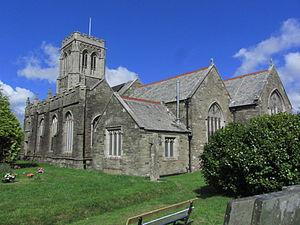
L'église Saint-Martin de Liskeard est une église paroissiale anglicane située à Liskeard, dans le comté anglais de Cornouailles. D'origine normande mais principalement édifiée au XVᵉ siècle, elle subit plusieurs modifications du XVIIᵉ au XIXᵉ siècle. Elle est aujourd'hui la deuxième plus grande église paroissiale de Cornouailles. Elle est classée monument de Grade II* par l'organisme Historic England.